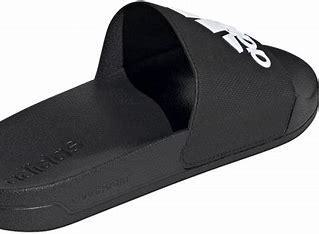
Brand: Adidas
Model: Adilette Shower